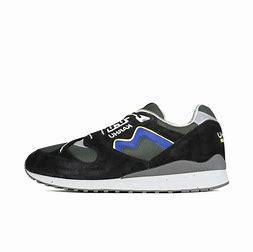
Brand: Karhu
Model: 100